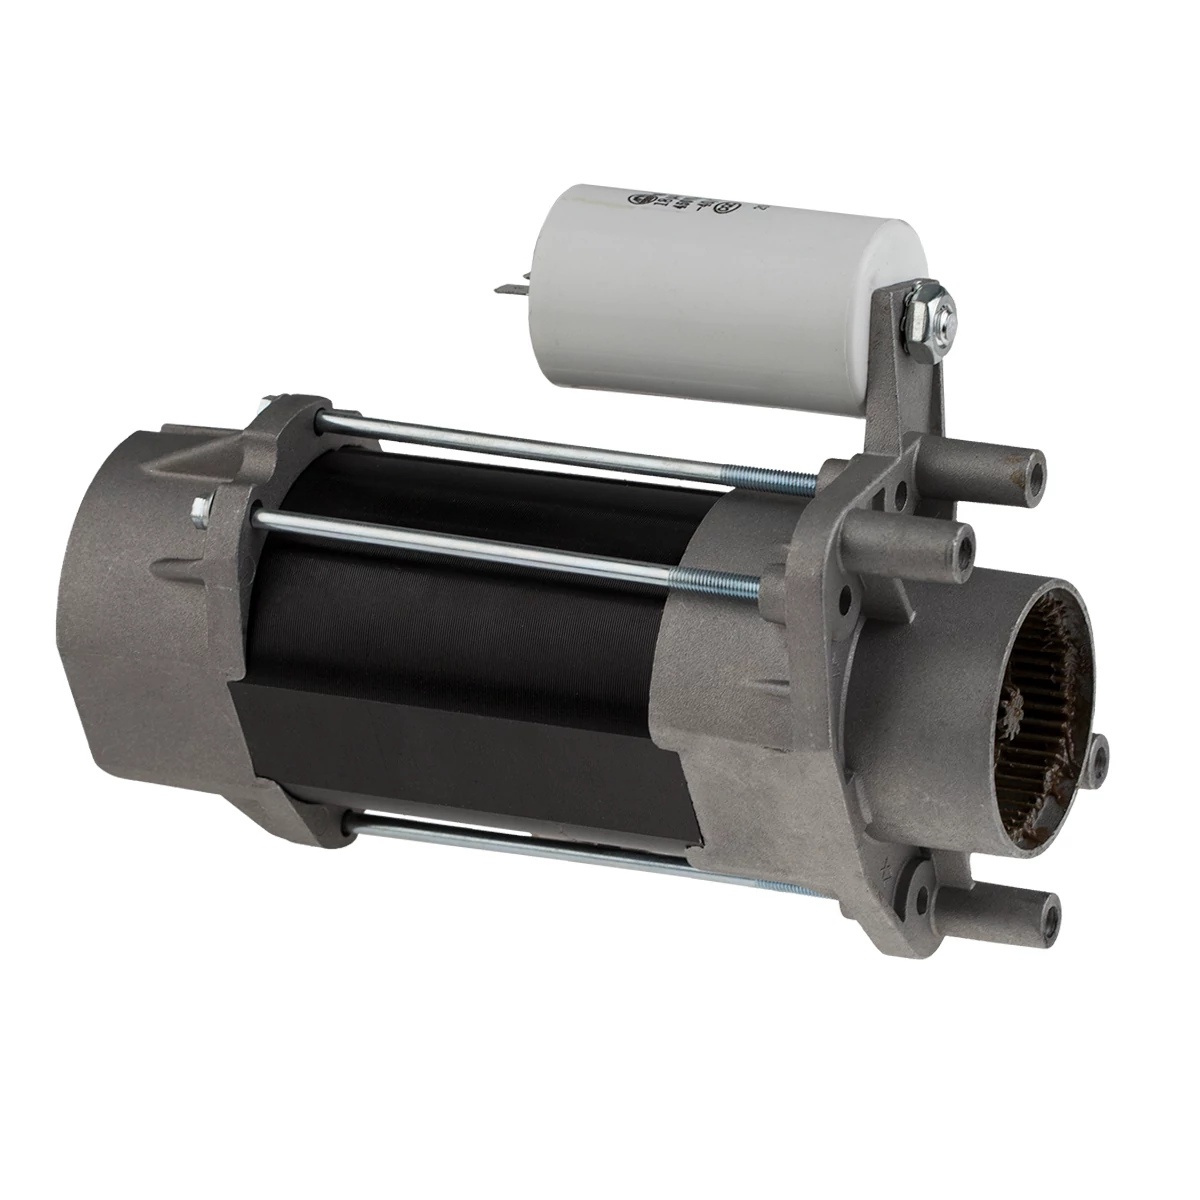
LiftMaster EM16-230 Motor for LM1600 Roll-Up Operator
230V Central Motor for Commercial Rolling Door Systems The LiftMaster EM16-230 is a 230VAC replacement central motor engineered for commercial rolling door applications. Designed for use with the LM1600 operator , this motor powers roll-up doors made of slat, grill, grid, glass, or wood materials. It provides smooth and reliable torque for doors that wrap around the shaft at the crown of the motor, ensuring long-term performance in demanding environments. Key Features OEM replacement motor for LiftMaster LM1600 roll-up door systems 230VAC power for high-efficiency commercial operation Designed for slat, grill, grid, glass, and wood rolling doors Supports shaft-mounted crown roll-up mechanisms Ensures quiet, dependable torque delivery for daily cycles Technical Specifications Model Compatibility: LM1600 Part Number: EM16-230 Voltage: 230VAC Motor Type: Central motor for rolling doors Application: Commercial roll-up doors (slat, grill, grid, glass, wood) Installation: Crown-mount, reference parts diagram for fit Conclusion The LiftMaster EM16-230 Replacement Motor delivers dependable 230V performance for LM1600 rolling door systems. Built for commercial-grade durability, this central motor restores efficient operation to high-cycle environments.
Brand: Liftmaster
Category: Hardware > Building Materials > Doors > Garage Doors > Roll-Up Garage Doors